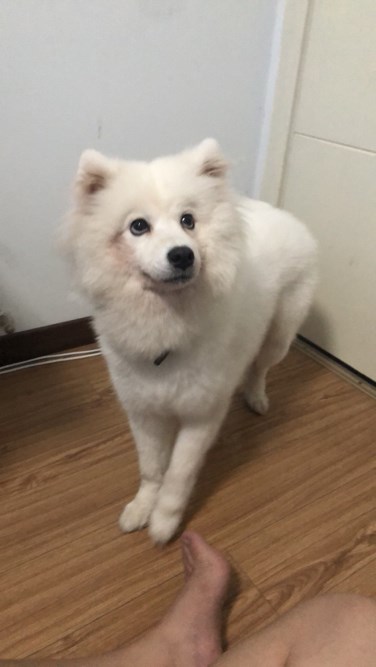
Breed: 2192-n000088-Samoyed